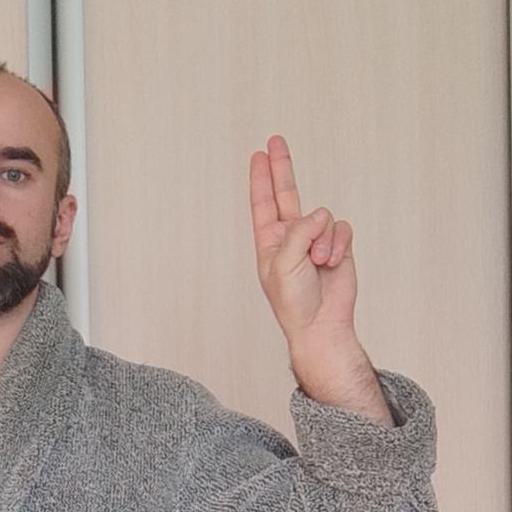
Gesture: two_up